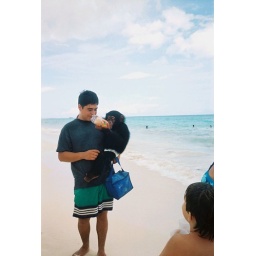
i met a guy with a monkey on the beach in playa del carmen!